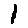
Label: 1